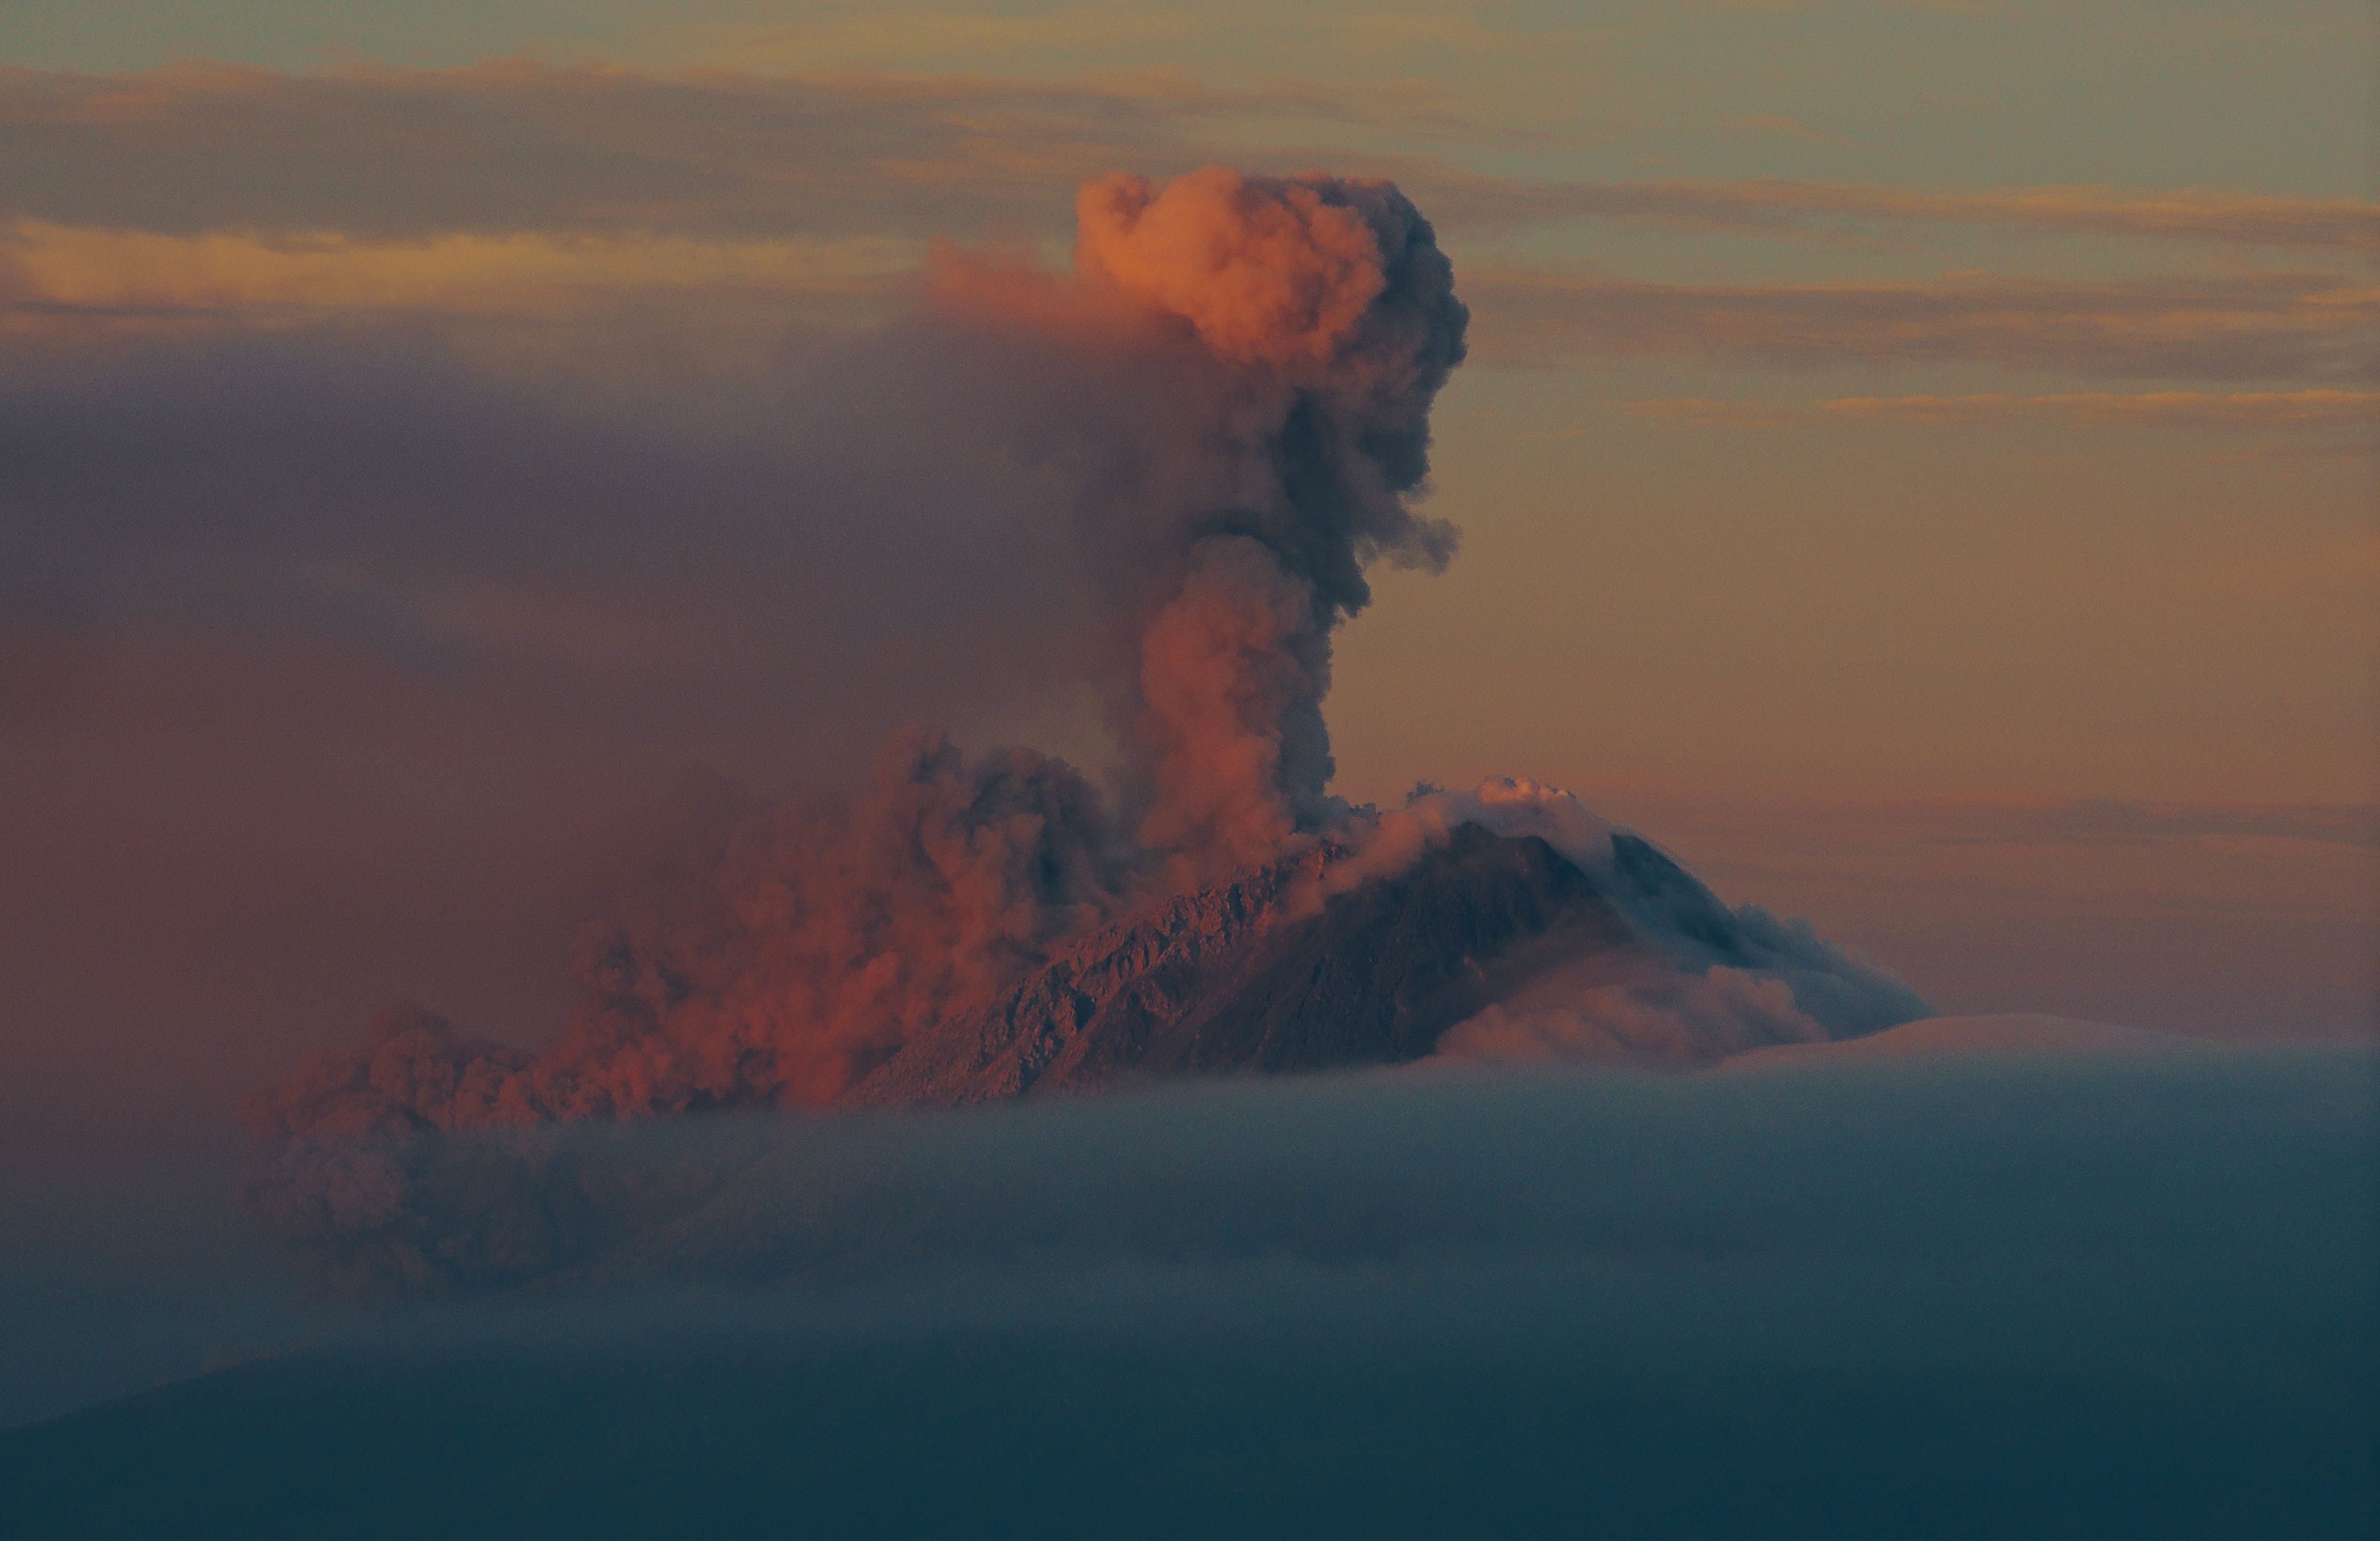
sea, coast, ocean, horizon, mountain, cloud, sky, sunrise, sunset, mist, morning, wave, dawn, atmosphere, dusk, evening, reflection, atmospheric phenomenon, atmosphere of earth, geological phenomenon